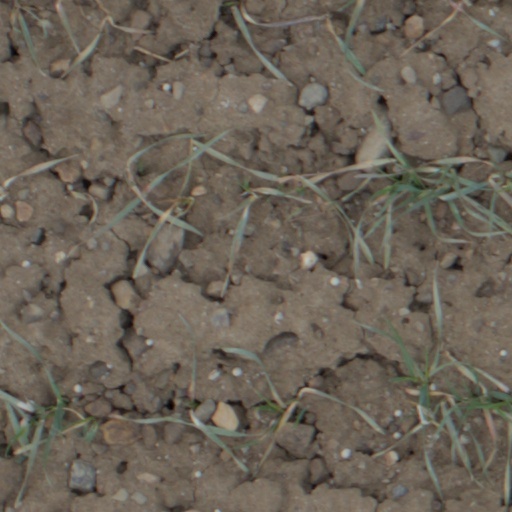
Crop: wheat